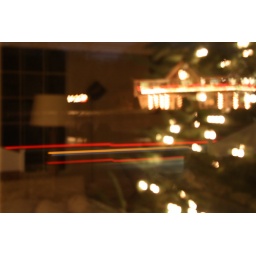
Looking through my window in my living room with neighbors christmas lights lit up and a car flying by